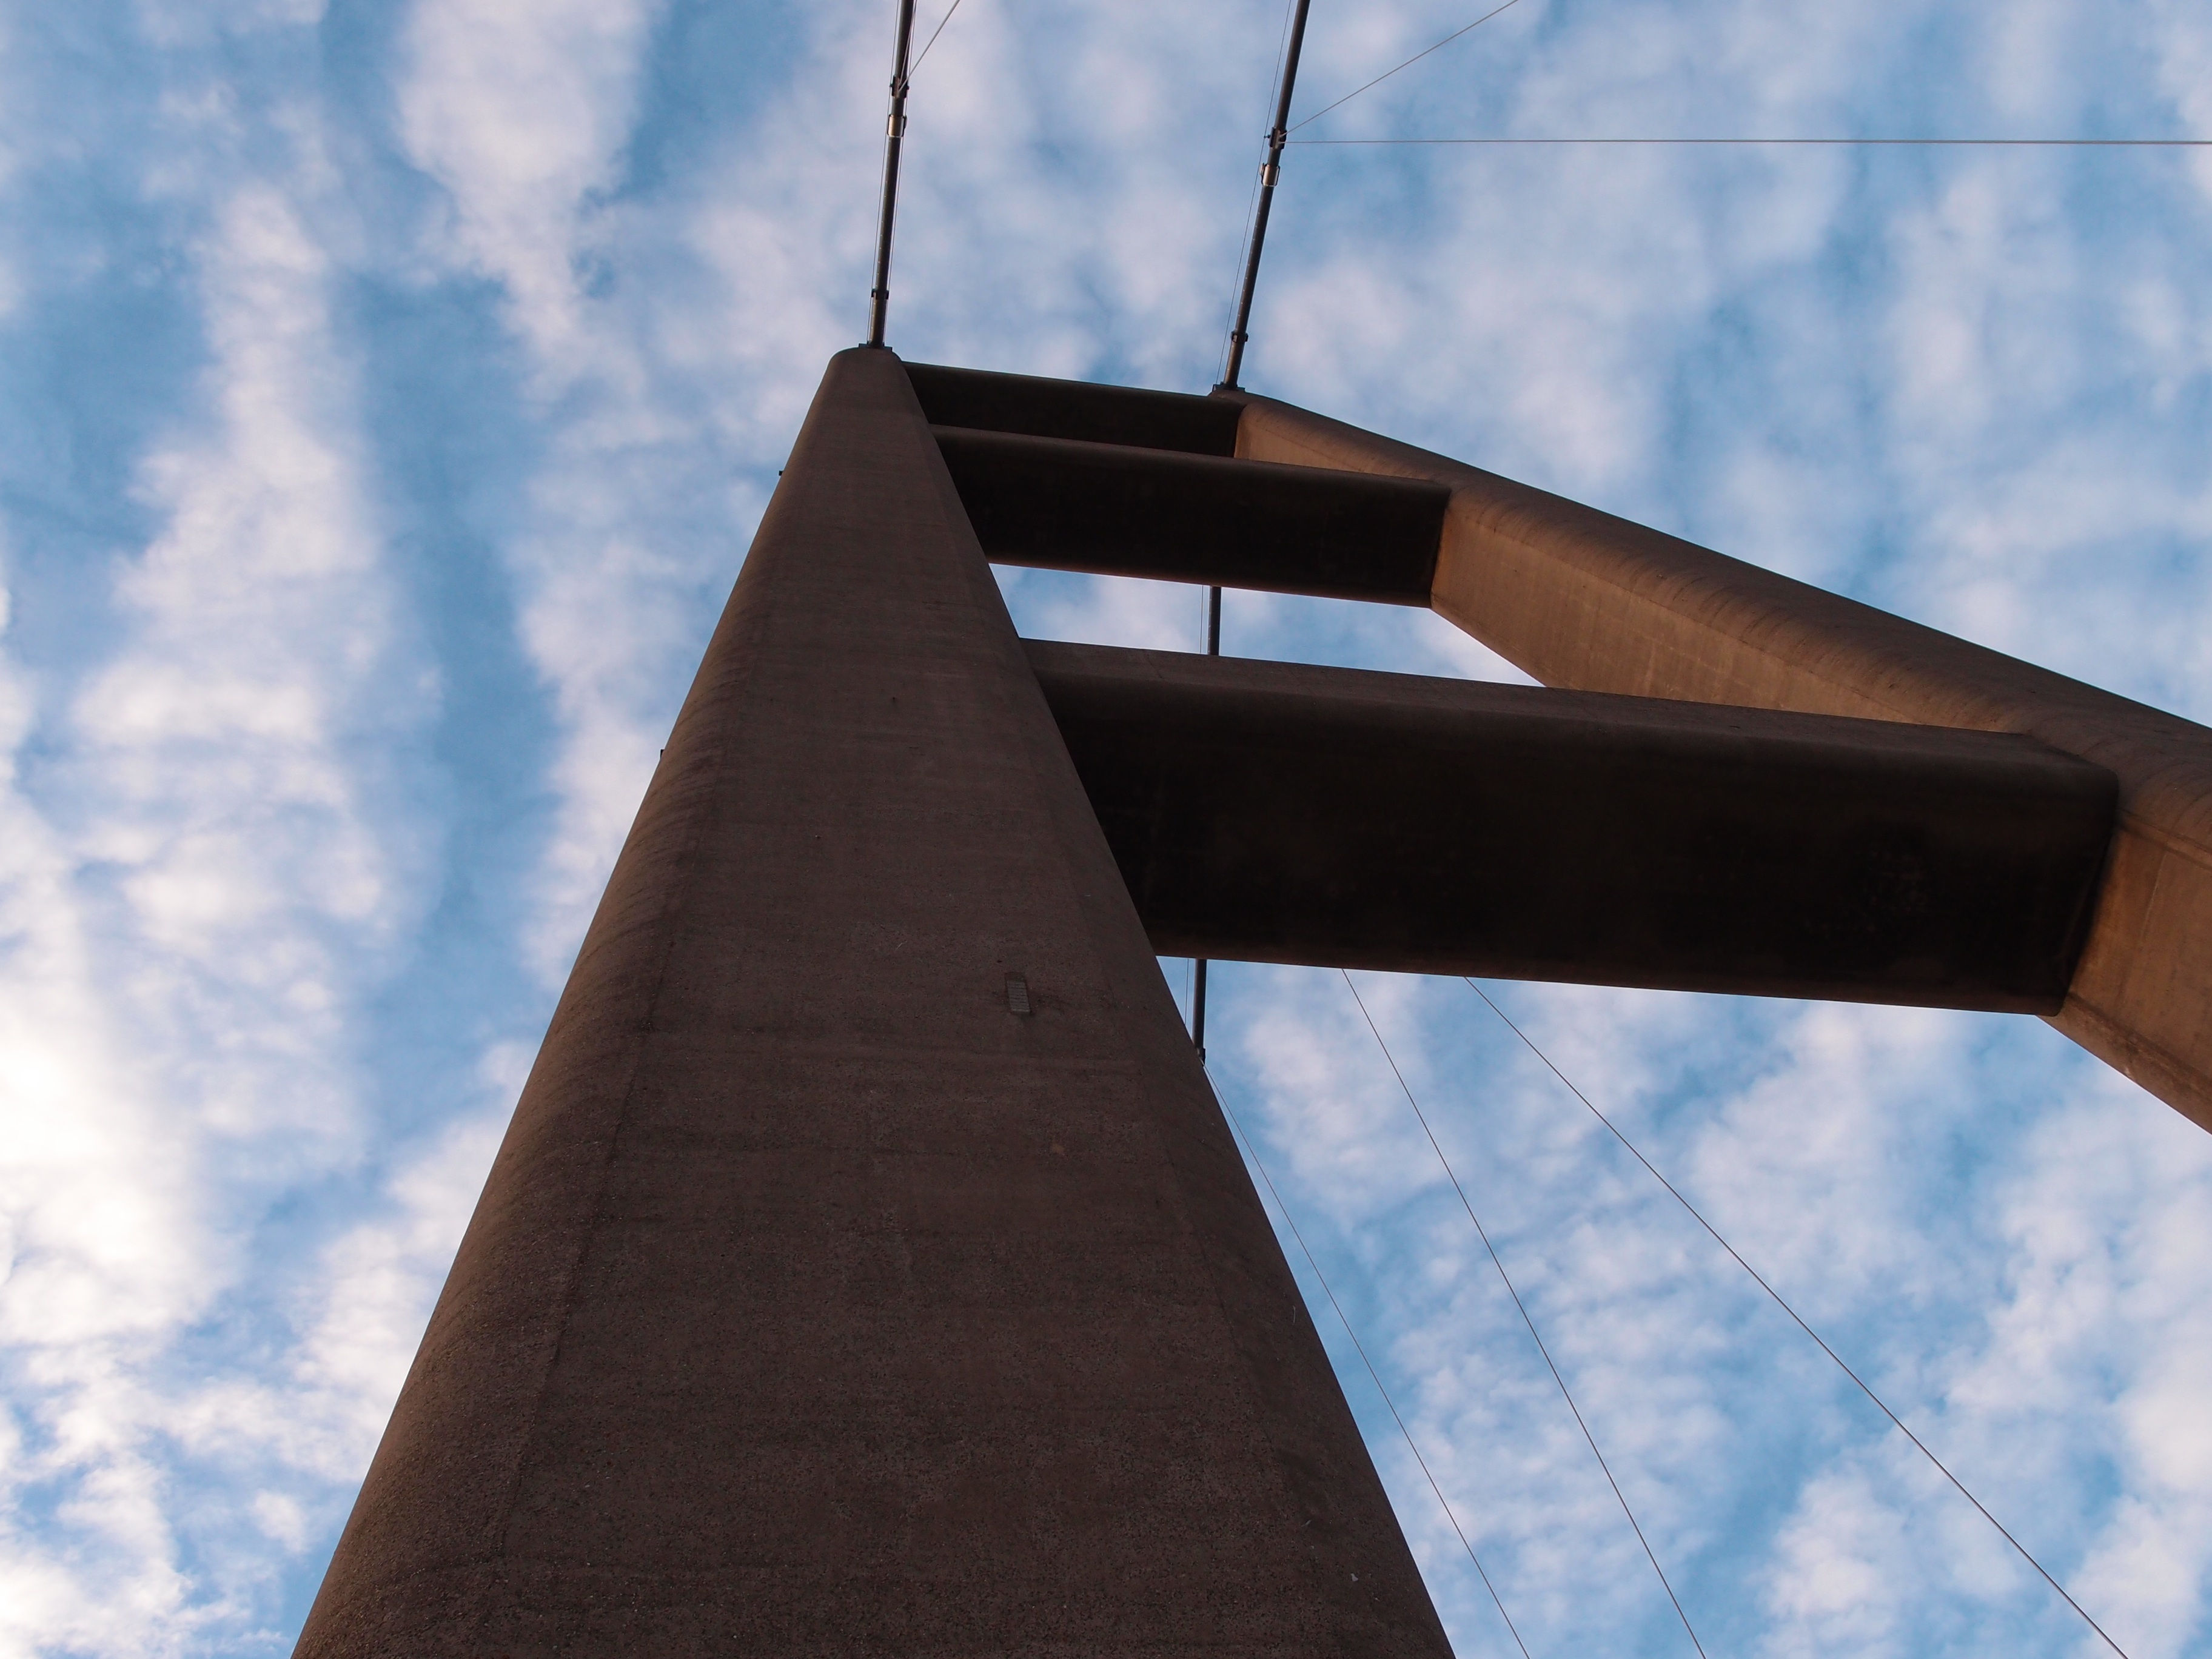
architecture, sky, bridge, sunlight, wind, roof, monument, line, reflection, tower, mast, landmark, suspension, blue, spire, steeple, shape, humber bridge